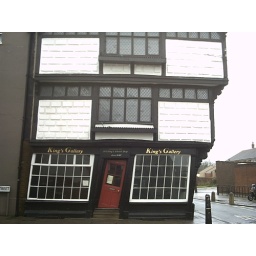
this house is leaning out to wards the road taken in cambridge@ @@@@